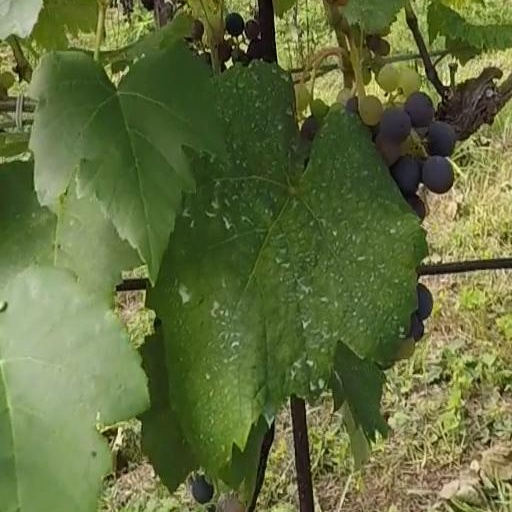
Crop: grape